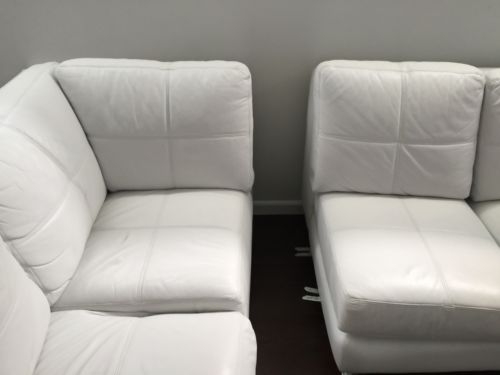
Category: sofa